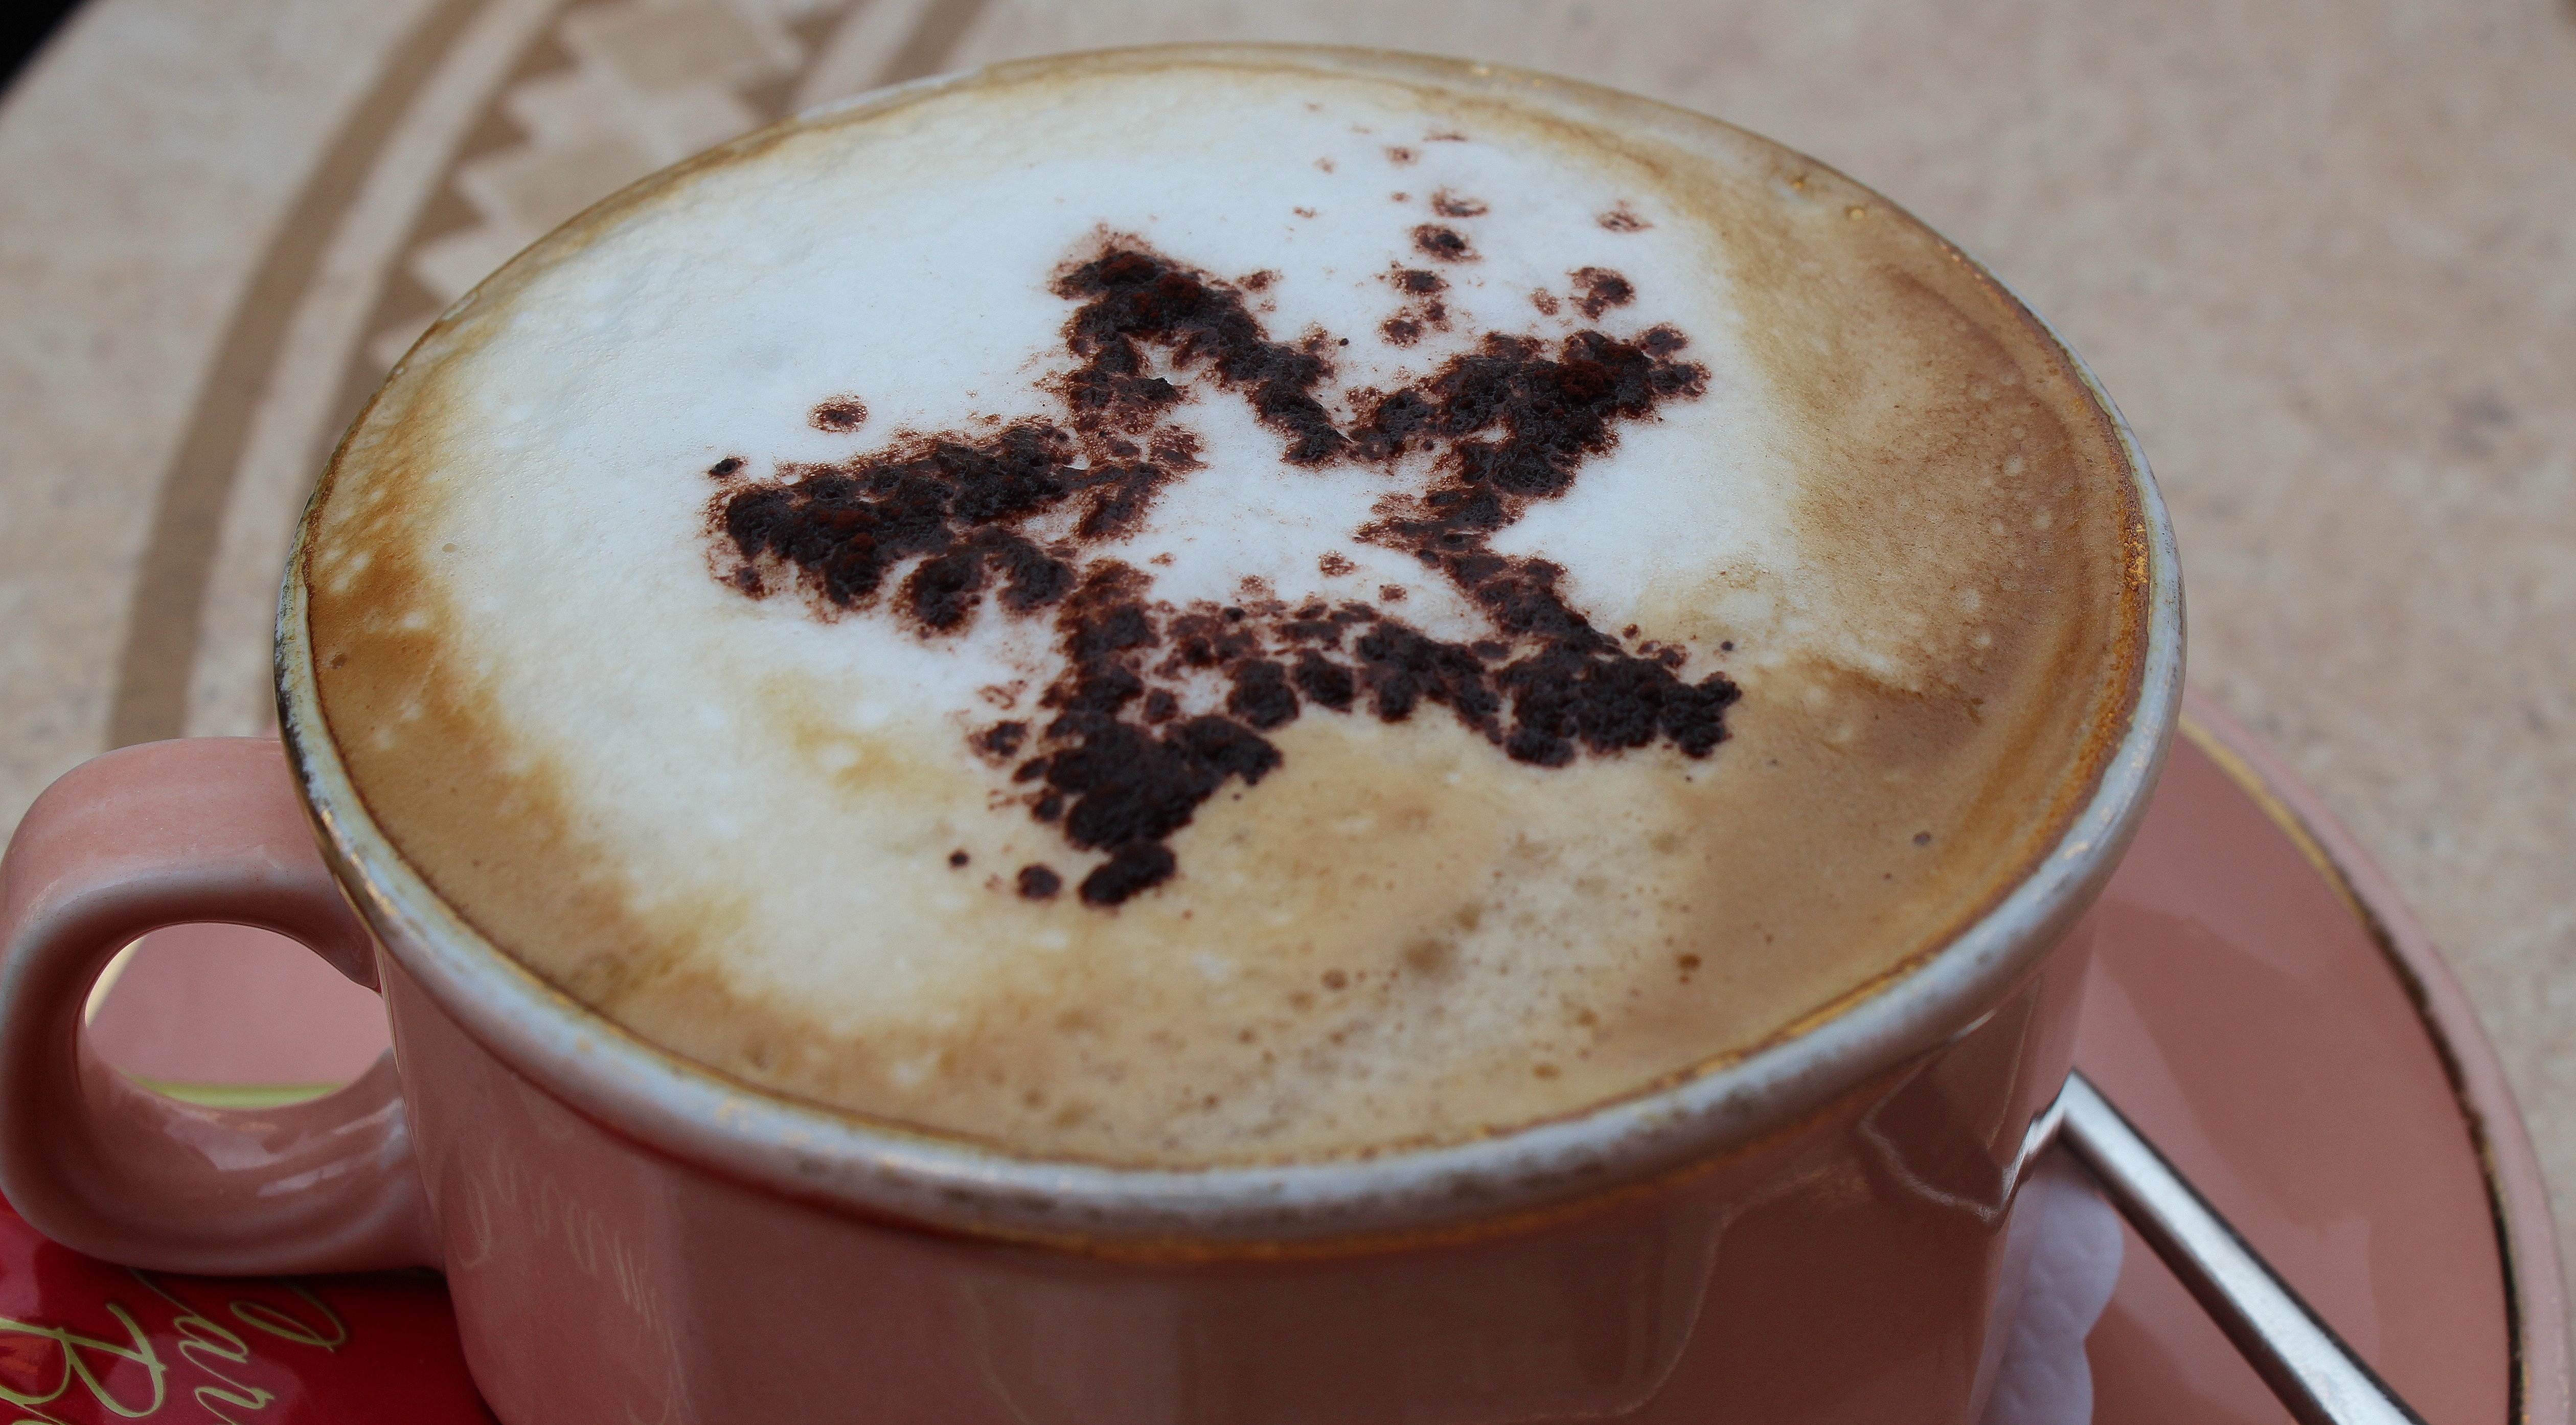
cafe, coffee, foam, cup, latte, hot chocolate, cappuccino, food, drink, coffee cup, caffeine, hot, italian, beverages, milkshake, flat white, coffee drink, milchschaum, caf au lait, caff macchiato, coffee milk, salep, mocaccino